List of North Dakota State Bison head football coaches

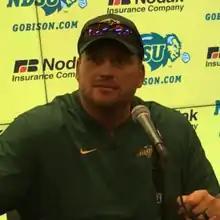
Matt Entz served as head coach of the North Dakota State Bison from 2019 to 2023.

The North Dakota State Bison college football team represents North Dakota State University as part of the Missouri Valley Football Conference (MVFC). The Bison competes as part of the NCAA Division I Football Championship Subdivision. The program has had 32 head coaches since it began play during the 1894 season. Since December 2023, Tim Polasek has served as head coach at North Dakota State.